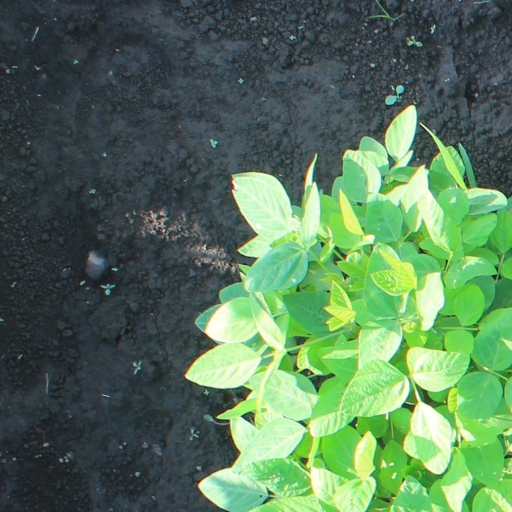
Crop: soybean